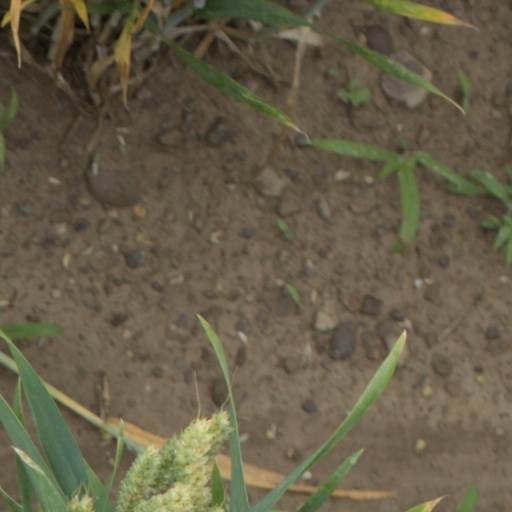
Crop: wheat